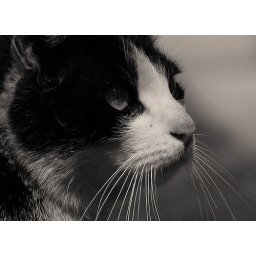
This is the cat that is always hanging out somewhere around our church